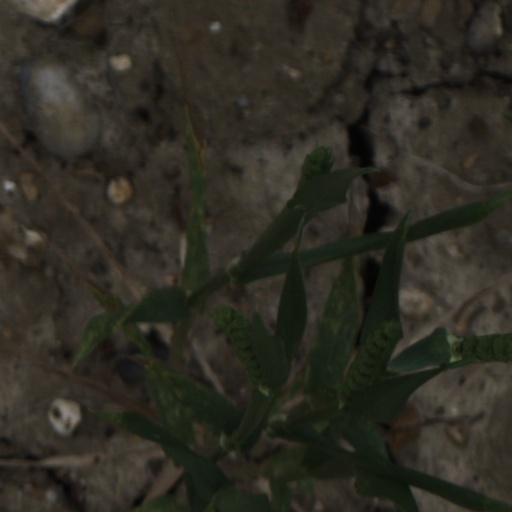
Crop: wheat